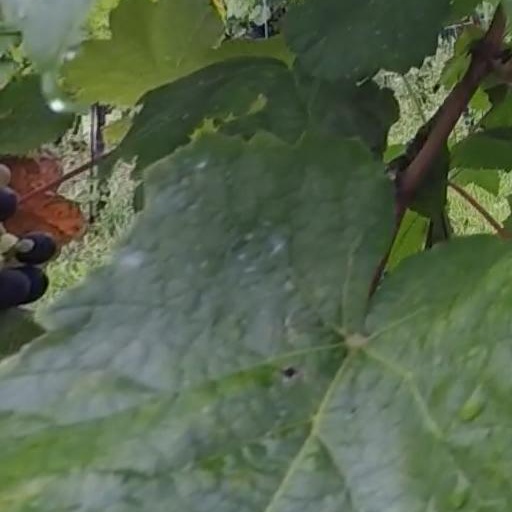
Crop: grape